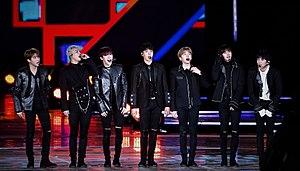
Monsta X est un boys band de K-pop sud-coréen, originaire de Séoul. Il est formé par l'agence Starship Entertainment, lors de l'émission musicale NO.MERCY, et en activité depuis le 14 mai 2015. Le groupe est composé à l'origine de sept membres : Shownu, Minhyuk, Kihyun, Hyungwon, Joohoney, Wonho et I.M. En 2019, Wonho annonce quitter le groupe.
Cet article est une liste non exhaustive de boys bands.